Agares

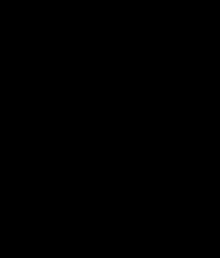
"Agares" from Collin de Plancy's "Dictionnaire Infernal", Paris, 1863.

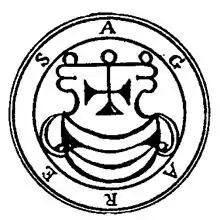
Sigil of Agares

Agares (also Agarus, Agarat) is a demon described in demonological grimoires.